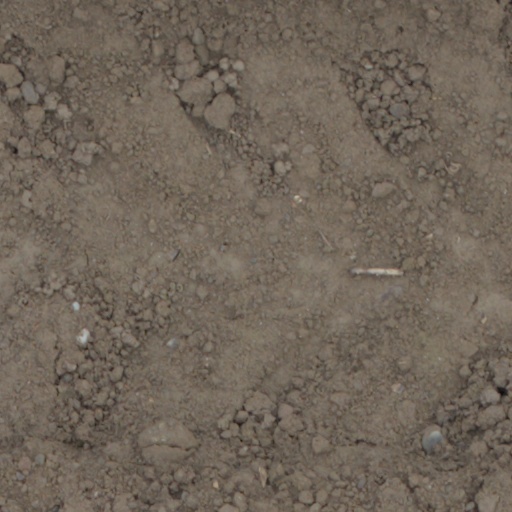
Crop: wheat